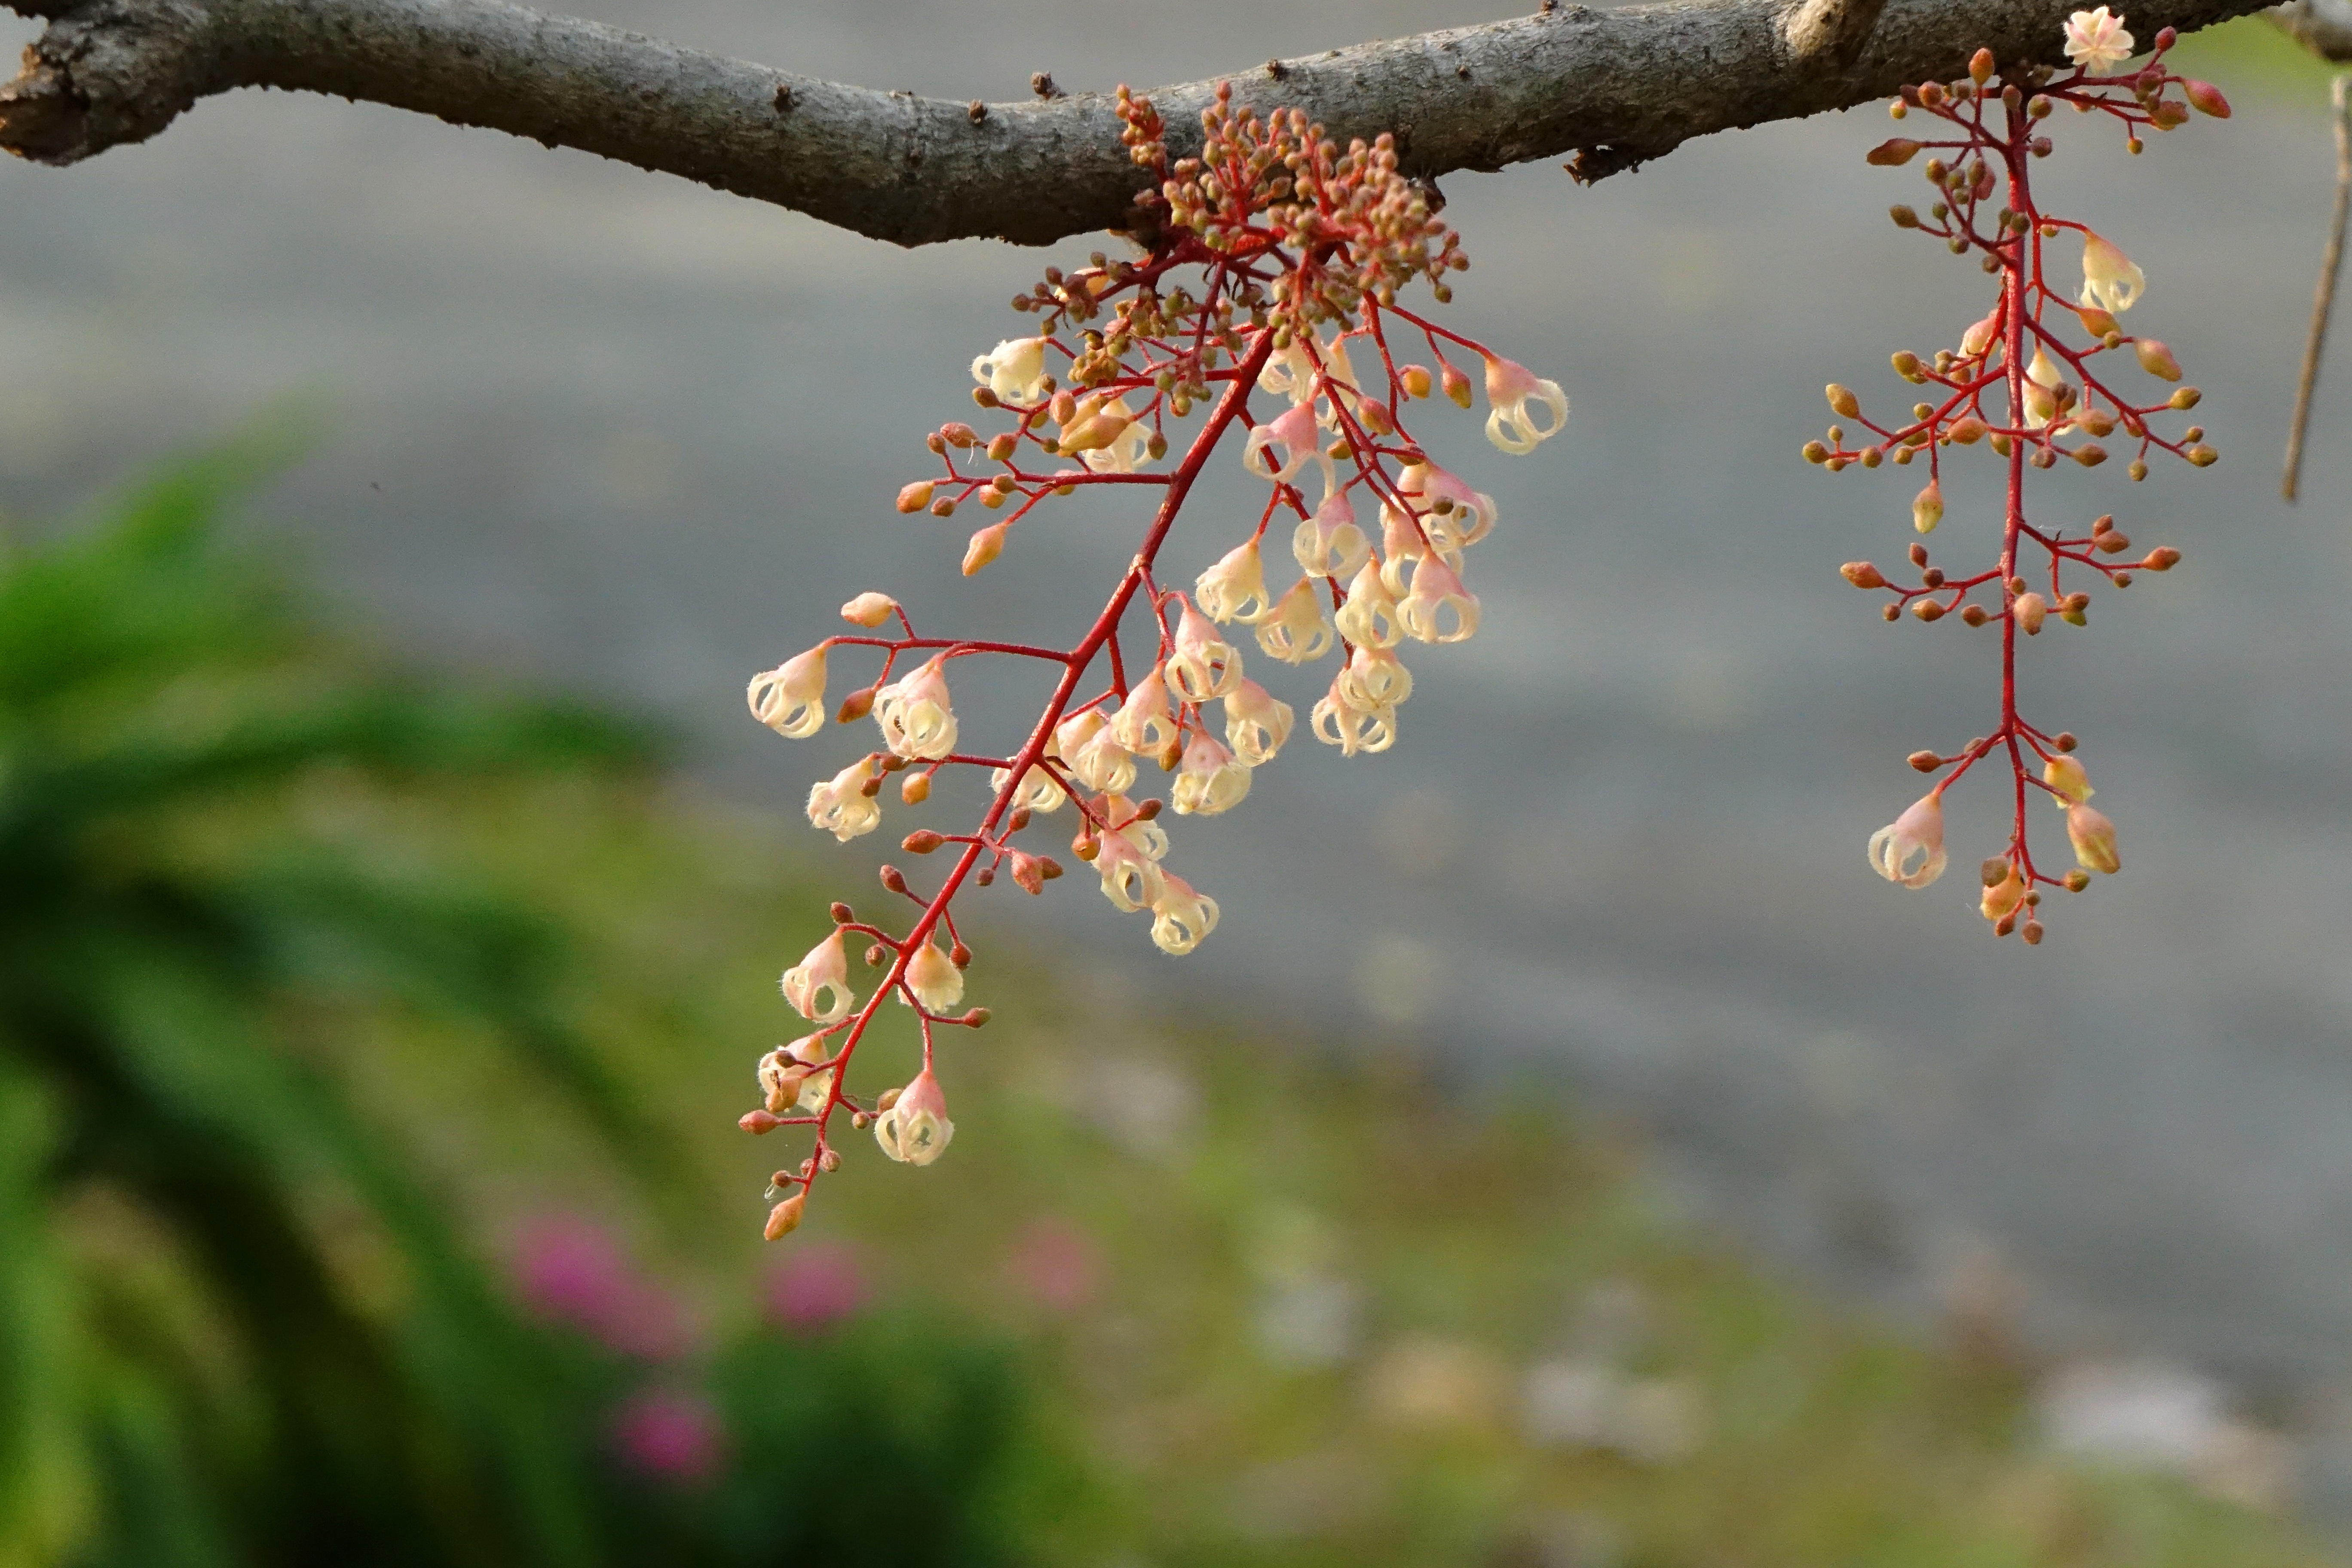
tree, branch, blossom, plant, leaf, flower, spring, autumn, flora, twig, fruit tree, plant stem, frequency po flowers, eyes of feng guo